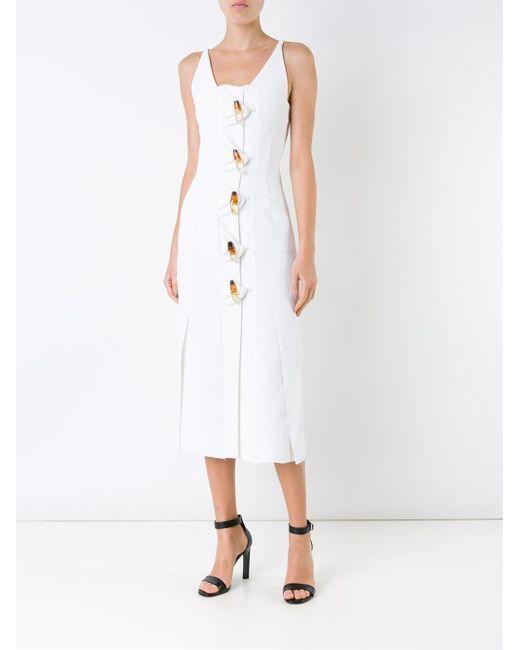
Weißes erwachsenes Kleid Schulterärmel überschritten die Kniehöhe